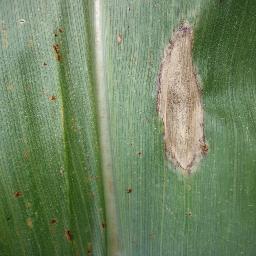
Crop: corn
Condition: (maize)_northern_blight